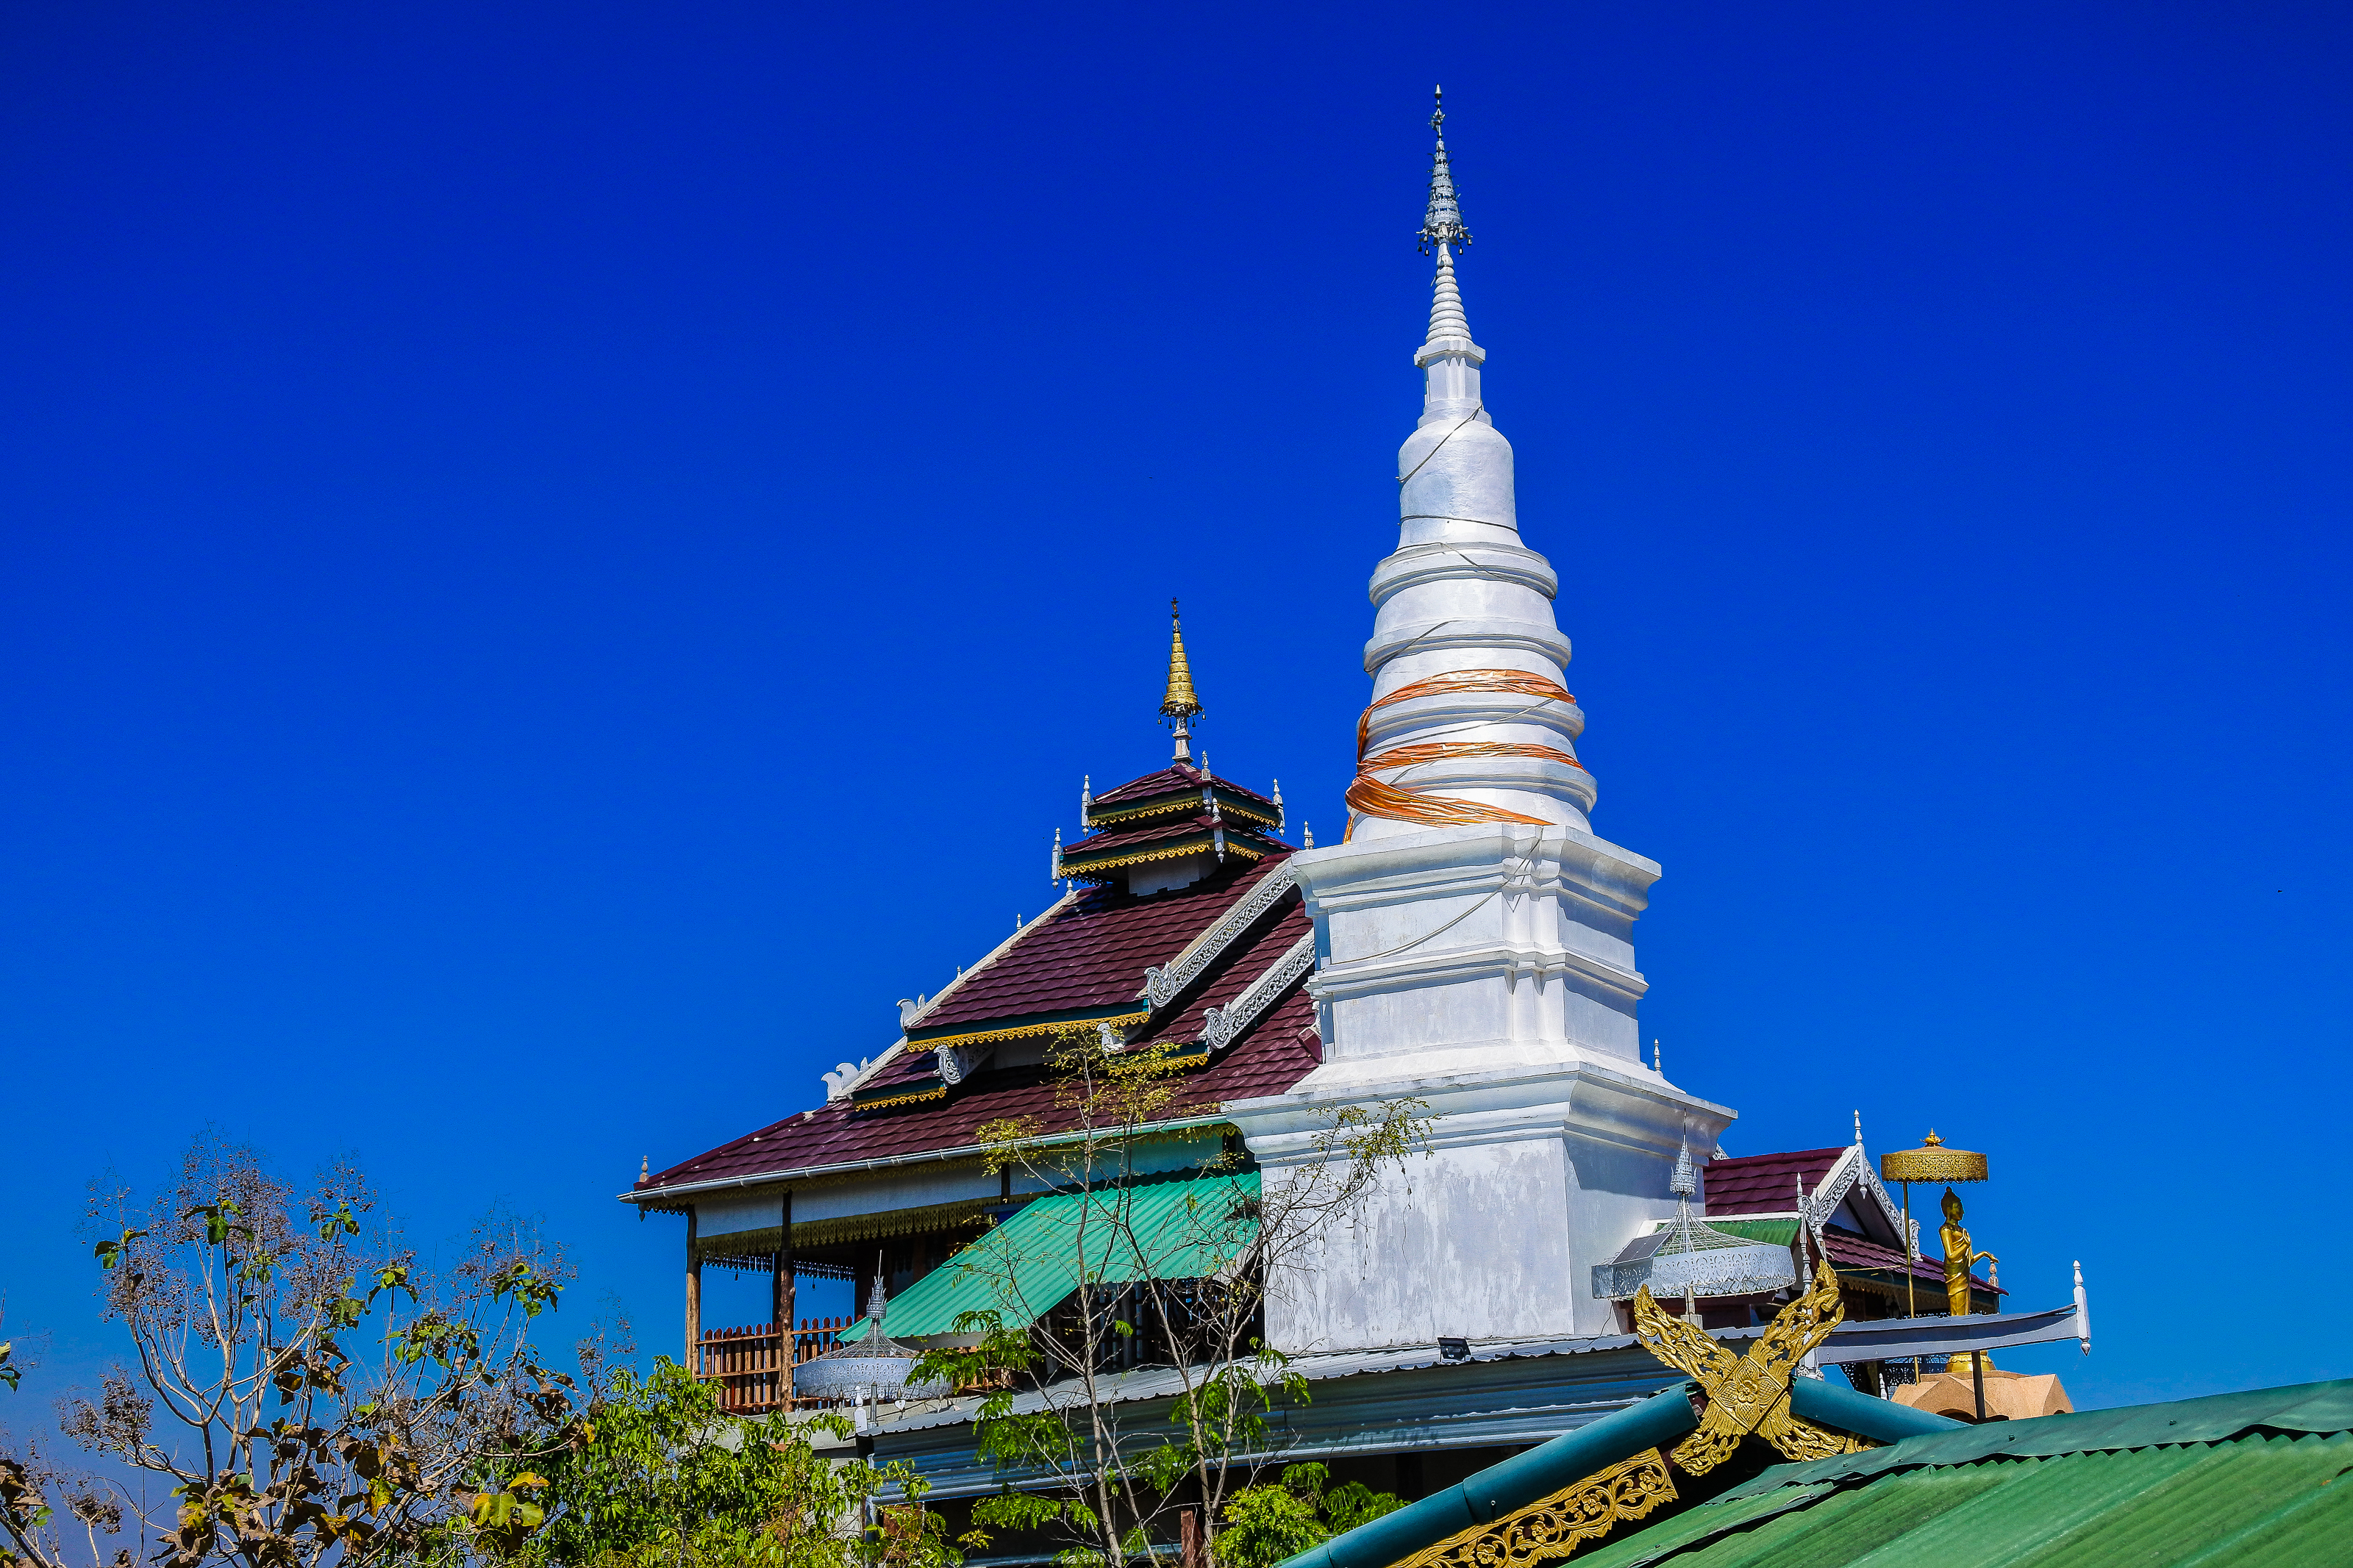
symbol, building, beautiful, view, phra, buddha, thailand, golden, palace, sky, old, oriental, statue, heritage, thai, history, ancient, stupa, morning, traditional, background, style, worship, religious, sunrise, destination, point, gold, tourist, vacation, place, architecture, art, famous, asia, asian, wat, buddhism, religion, pagoda, lamphun, monastery, blue, culture, buddhist, temple, time, travel, li, landscape, place of worship, landmark, tower, spire, historic site, chinese architecture, finial, steeple, tourist attraction, tourism